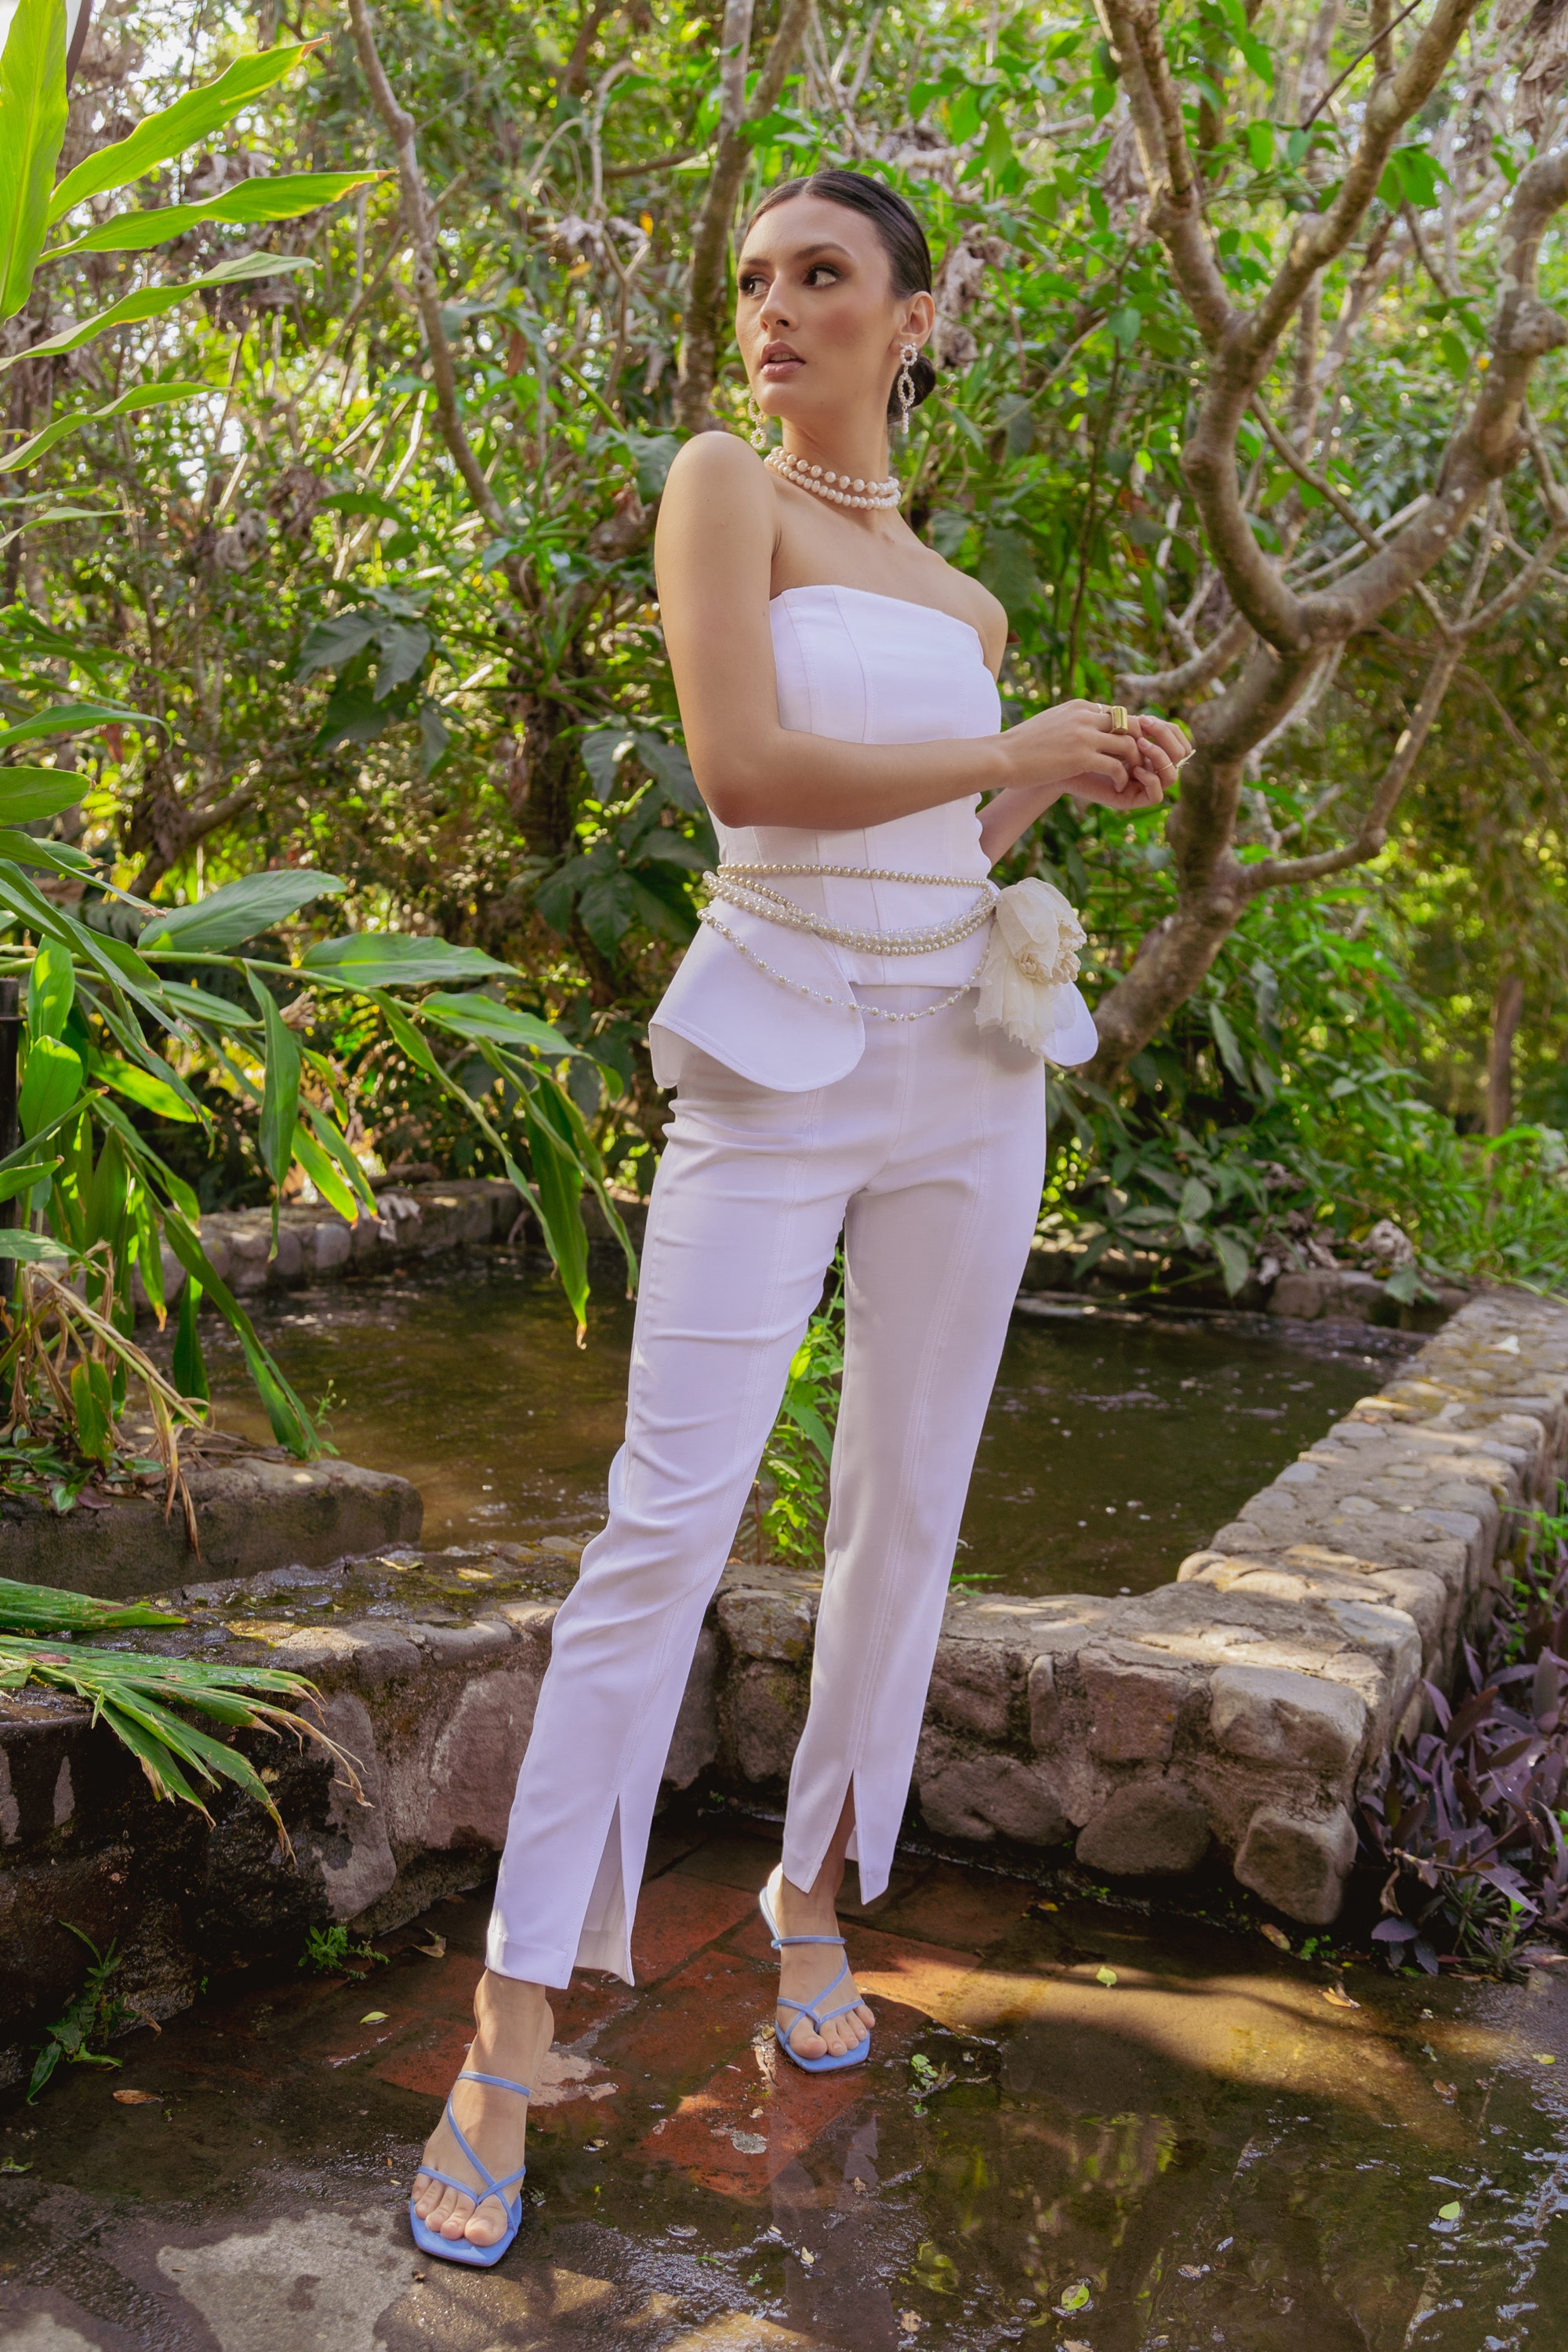
woman, footwear, shoe, plant, leg, People in nature, human body, flash photography, waist, street fashion, happy, dress, thigh, sunglasses, tree, sportswear, leisure, grass, trunk, knee, abdomen, high heels, sandal, fashion design, formal wear, long hair, beauty, human leg, eyewear, forest, fashion model, garden, sitting, brown hair, woodland, denim, boot, reflection, jungle, fun, vacation, performing arts, recreation, photo shoot, physical fitness, portrait photography, pond, t shirt, model